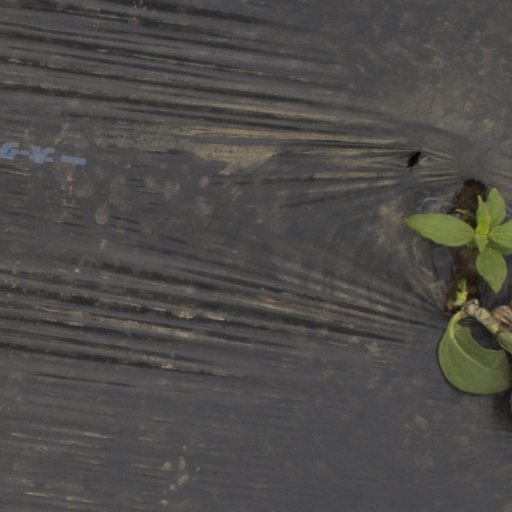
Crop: Jerusalem artichoke